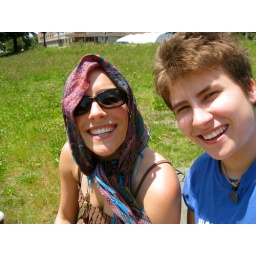
baking in the tall grass near the water